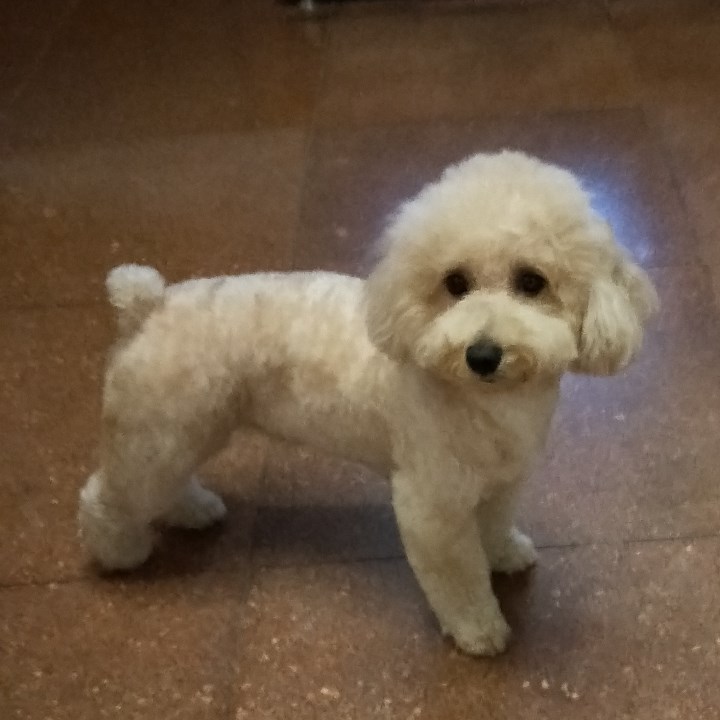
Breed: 2925-n000114-toy_poodle